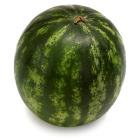
Label: Watermelon